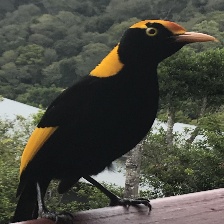
Species: REGENT BOWERBIRD
Scientific name: SERICULUS CHRYSOCEPHALUS